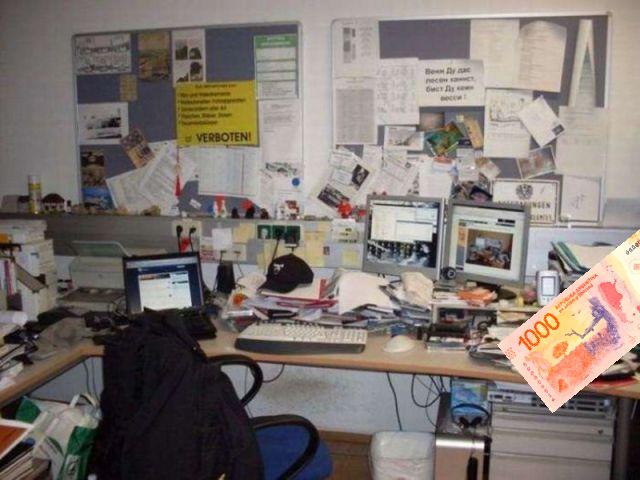
Denominación: 1000